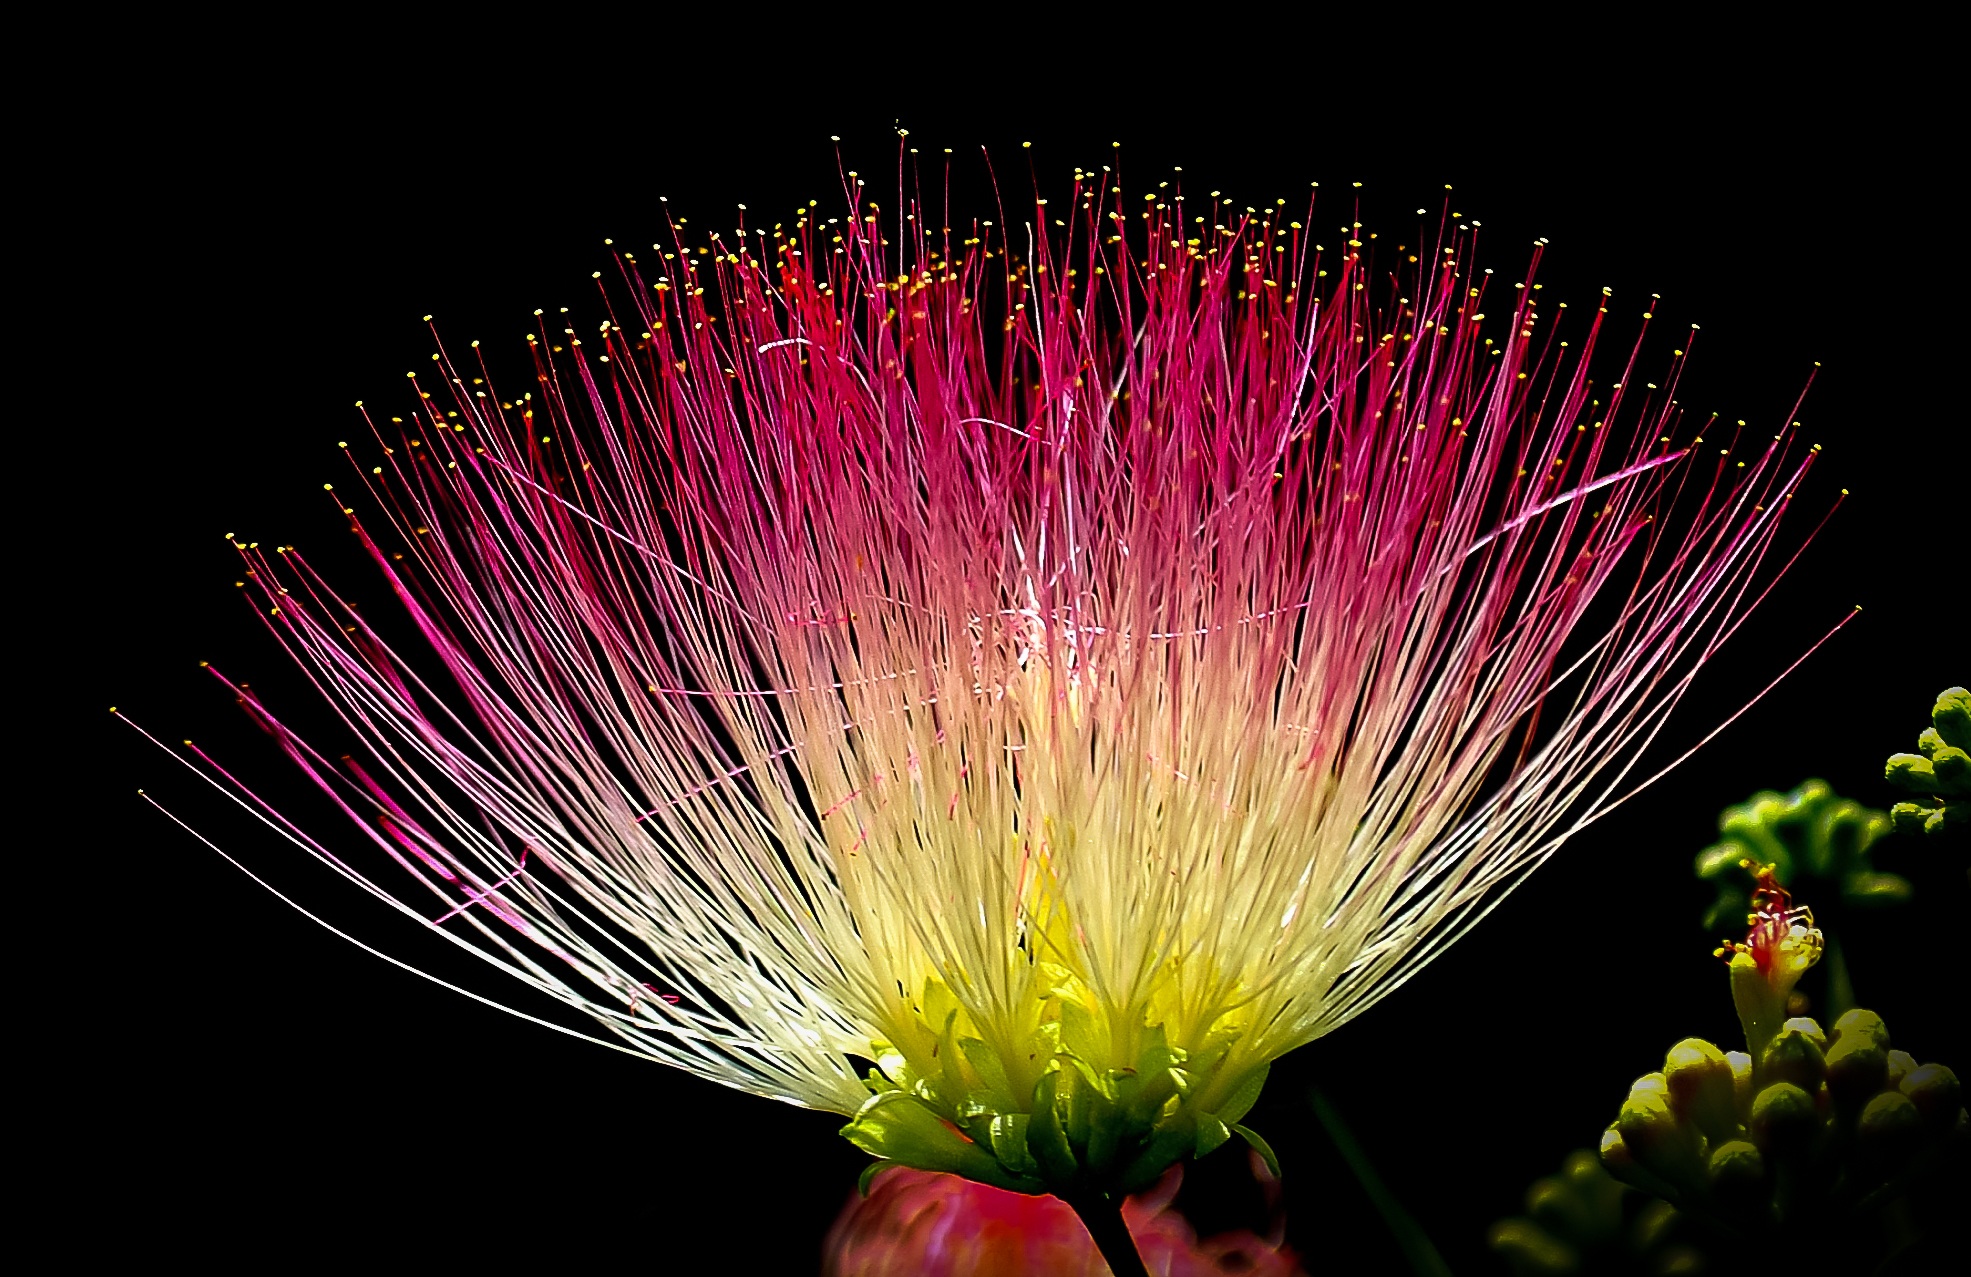
blossom, plant, flower, bloom, colorful, flora, close up, fireworks, beautiful, macro photography